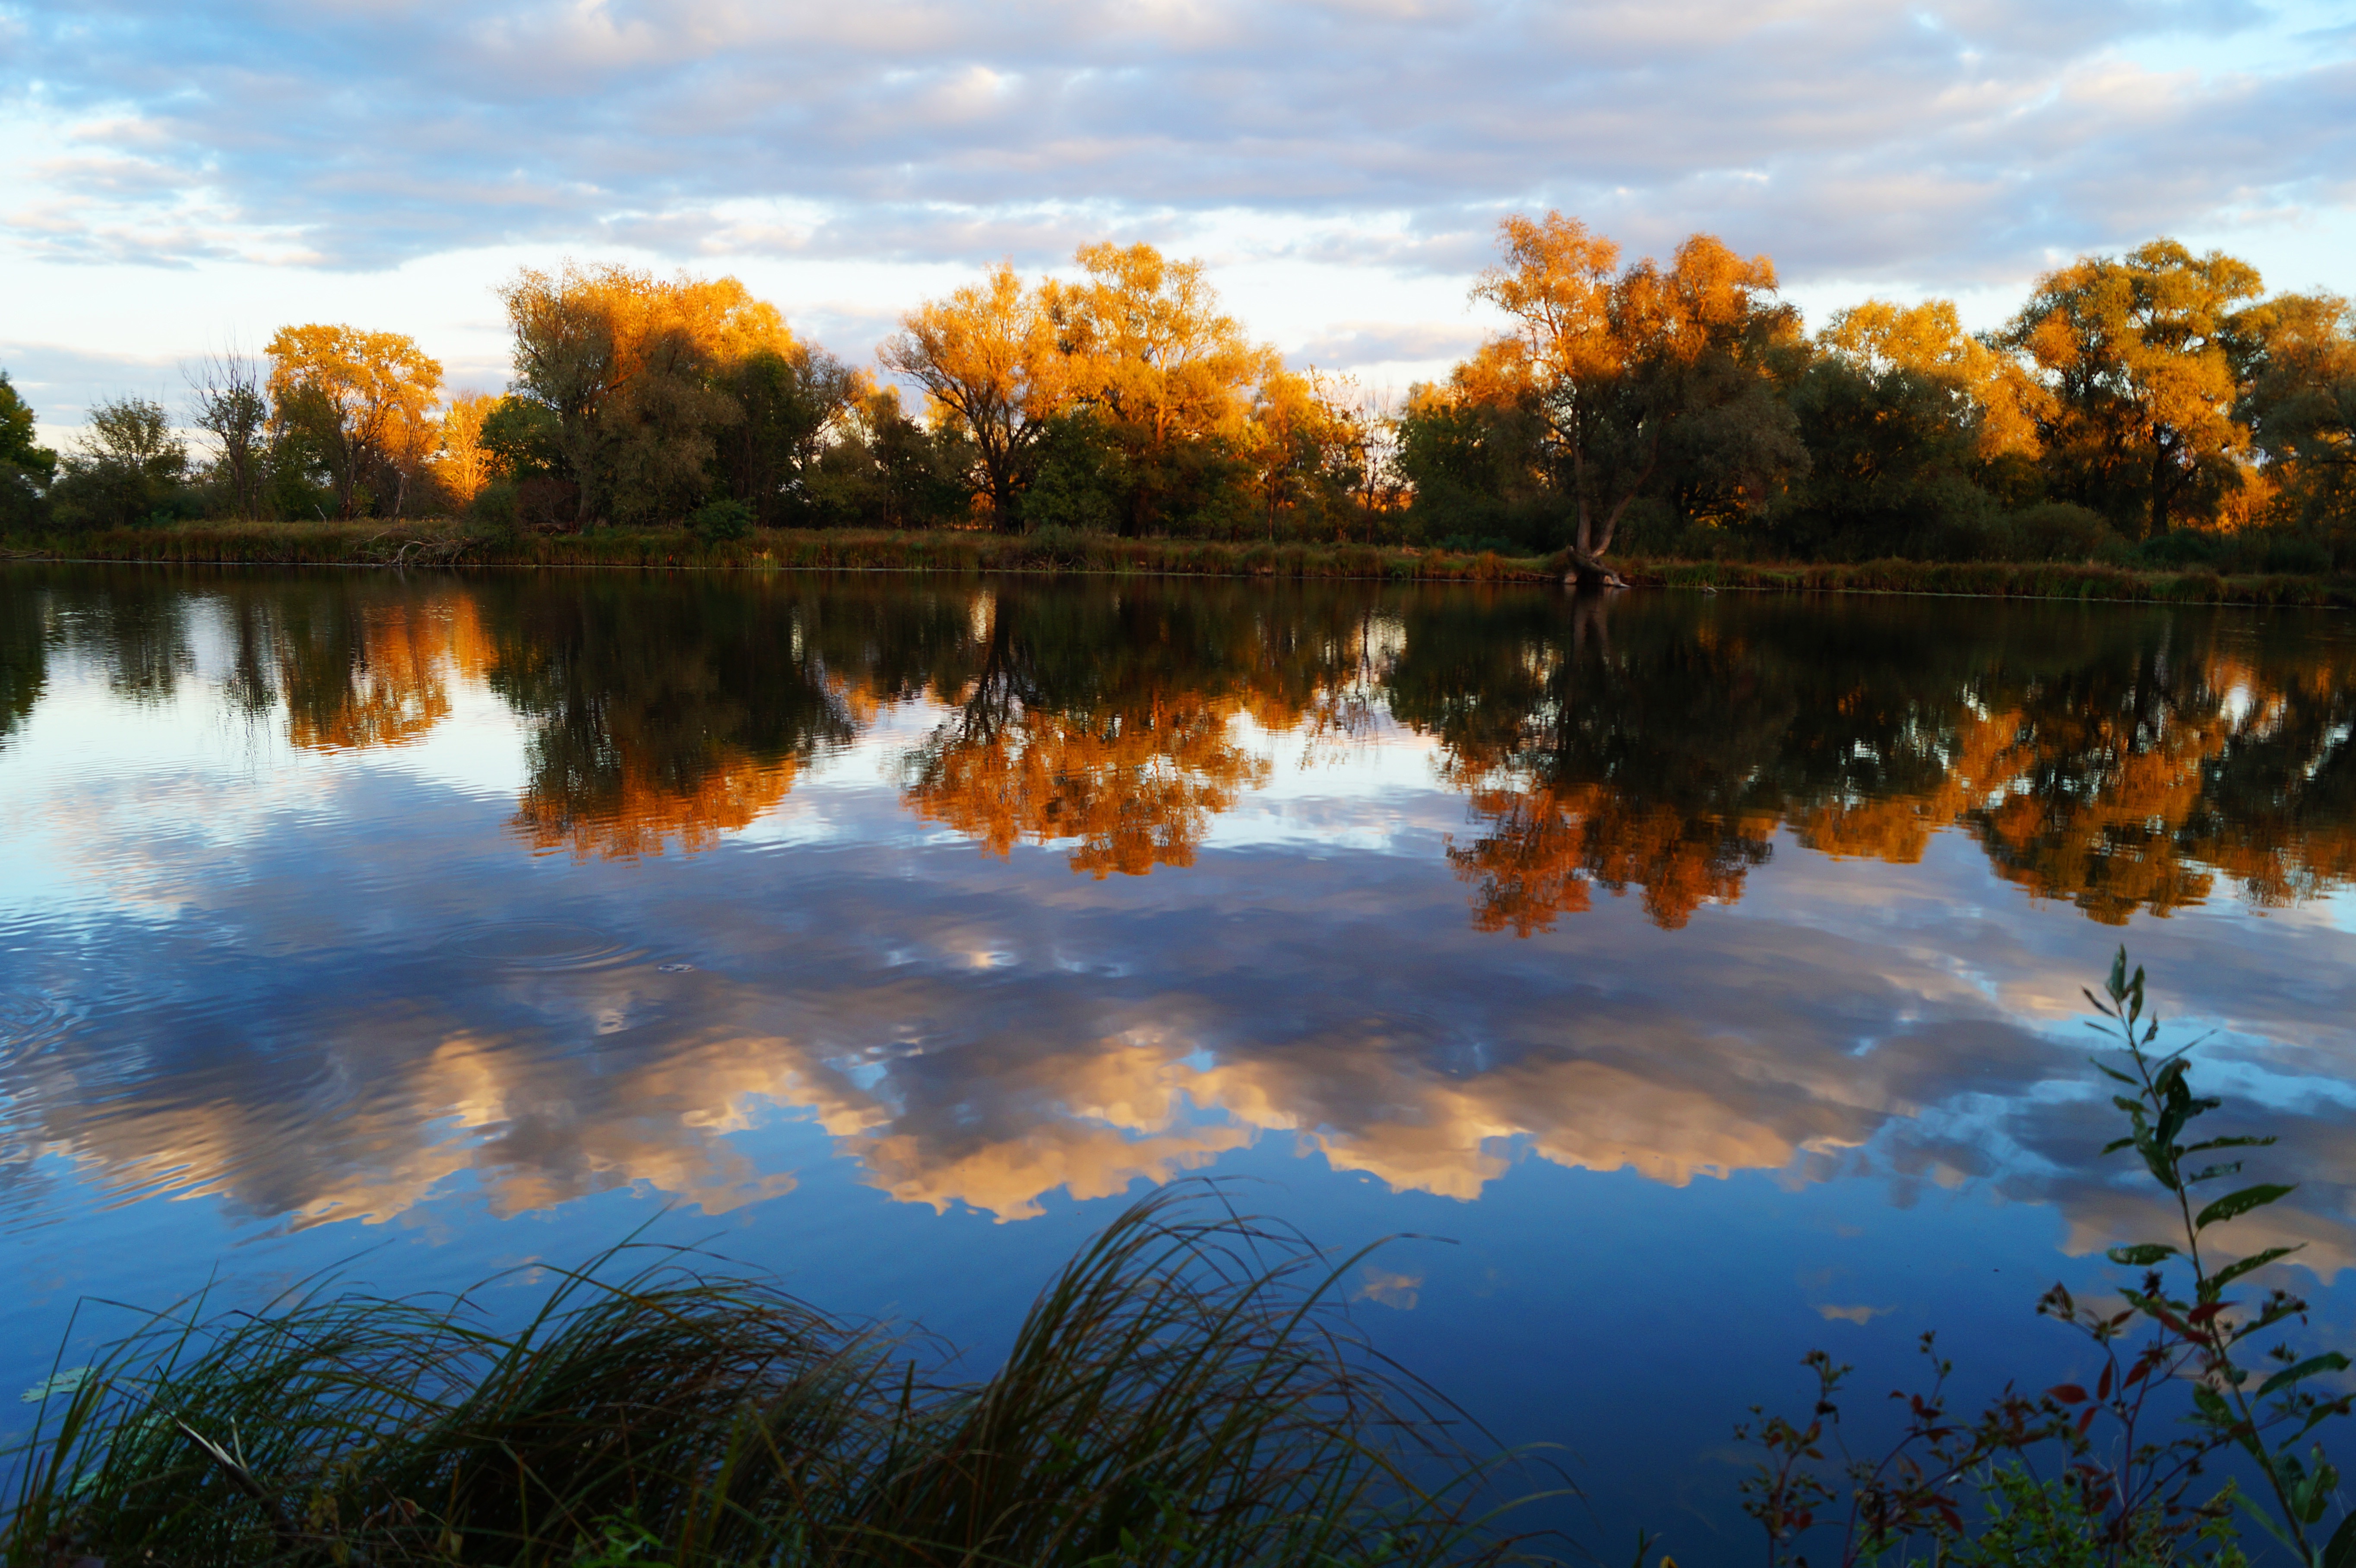
landscape, tree, water, nature, marsh, wilderness, cloud, sky, sunrise, sunset, meadow, sunlight, morning, leaf, lake, dawn, river, dusk, pond, evening, reflection, autumn, season, body of water, wetland, habitat, loch, natural environment, atmospheric phenomenon, woody plant